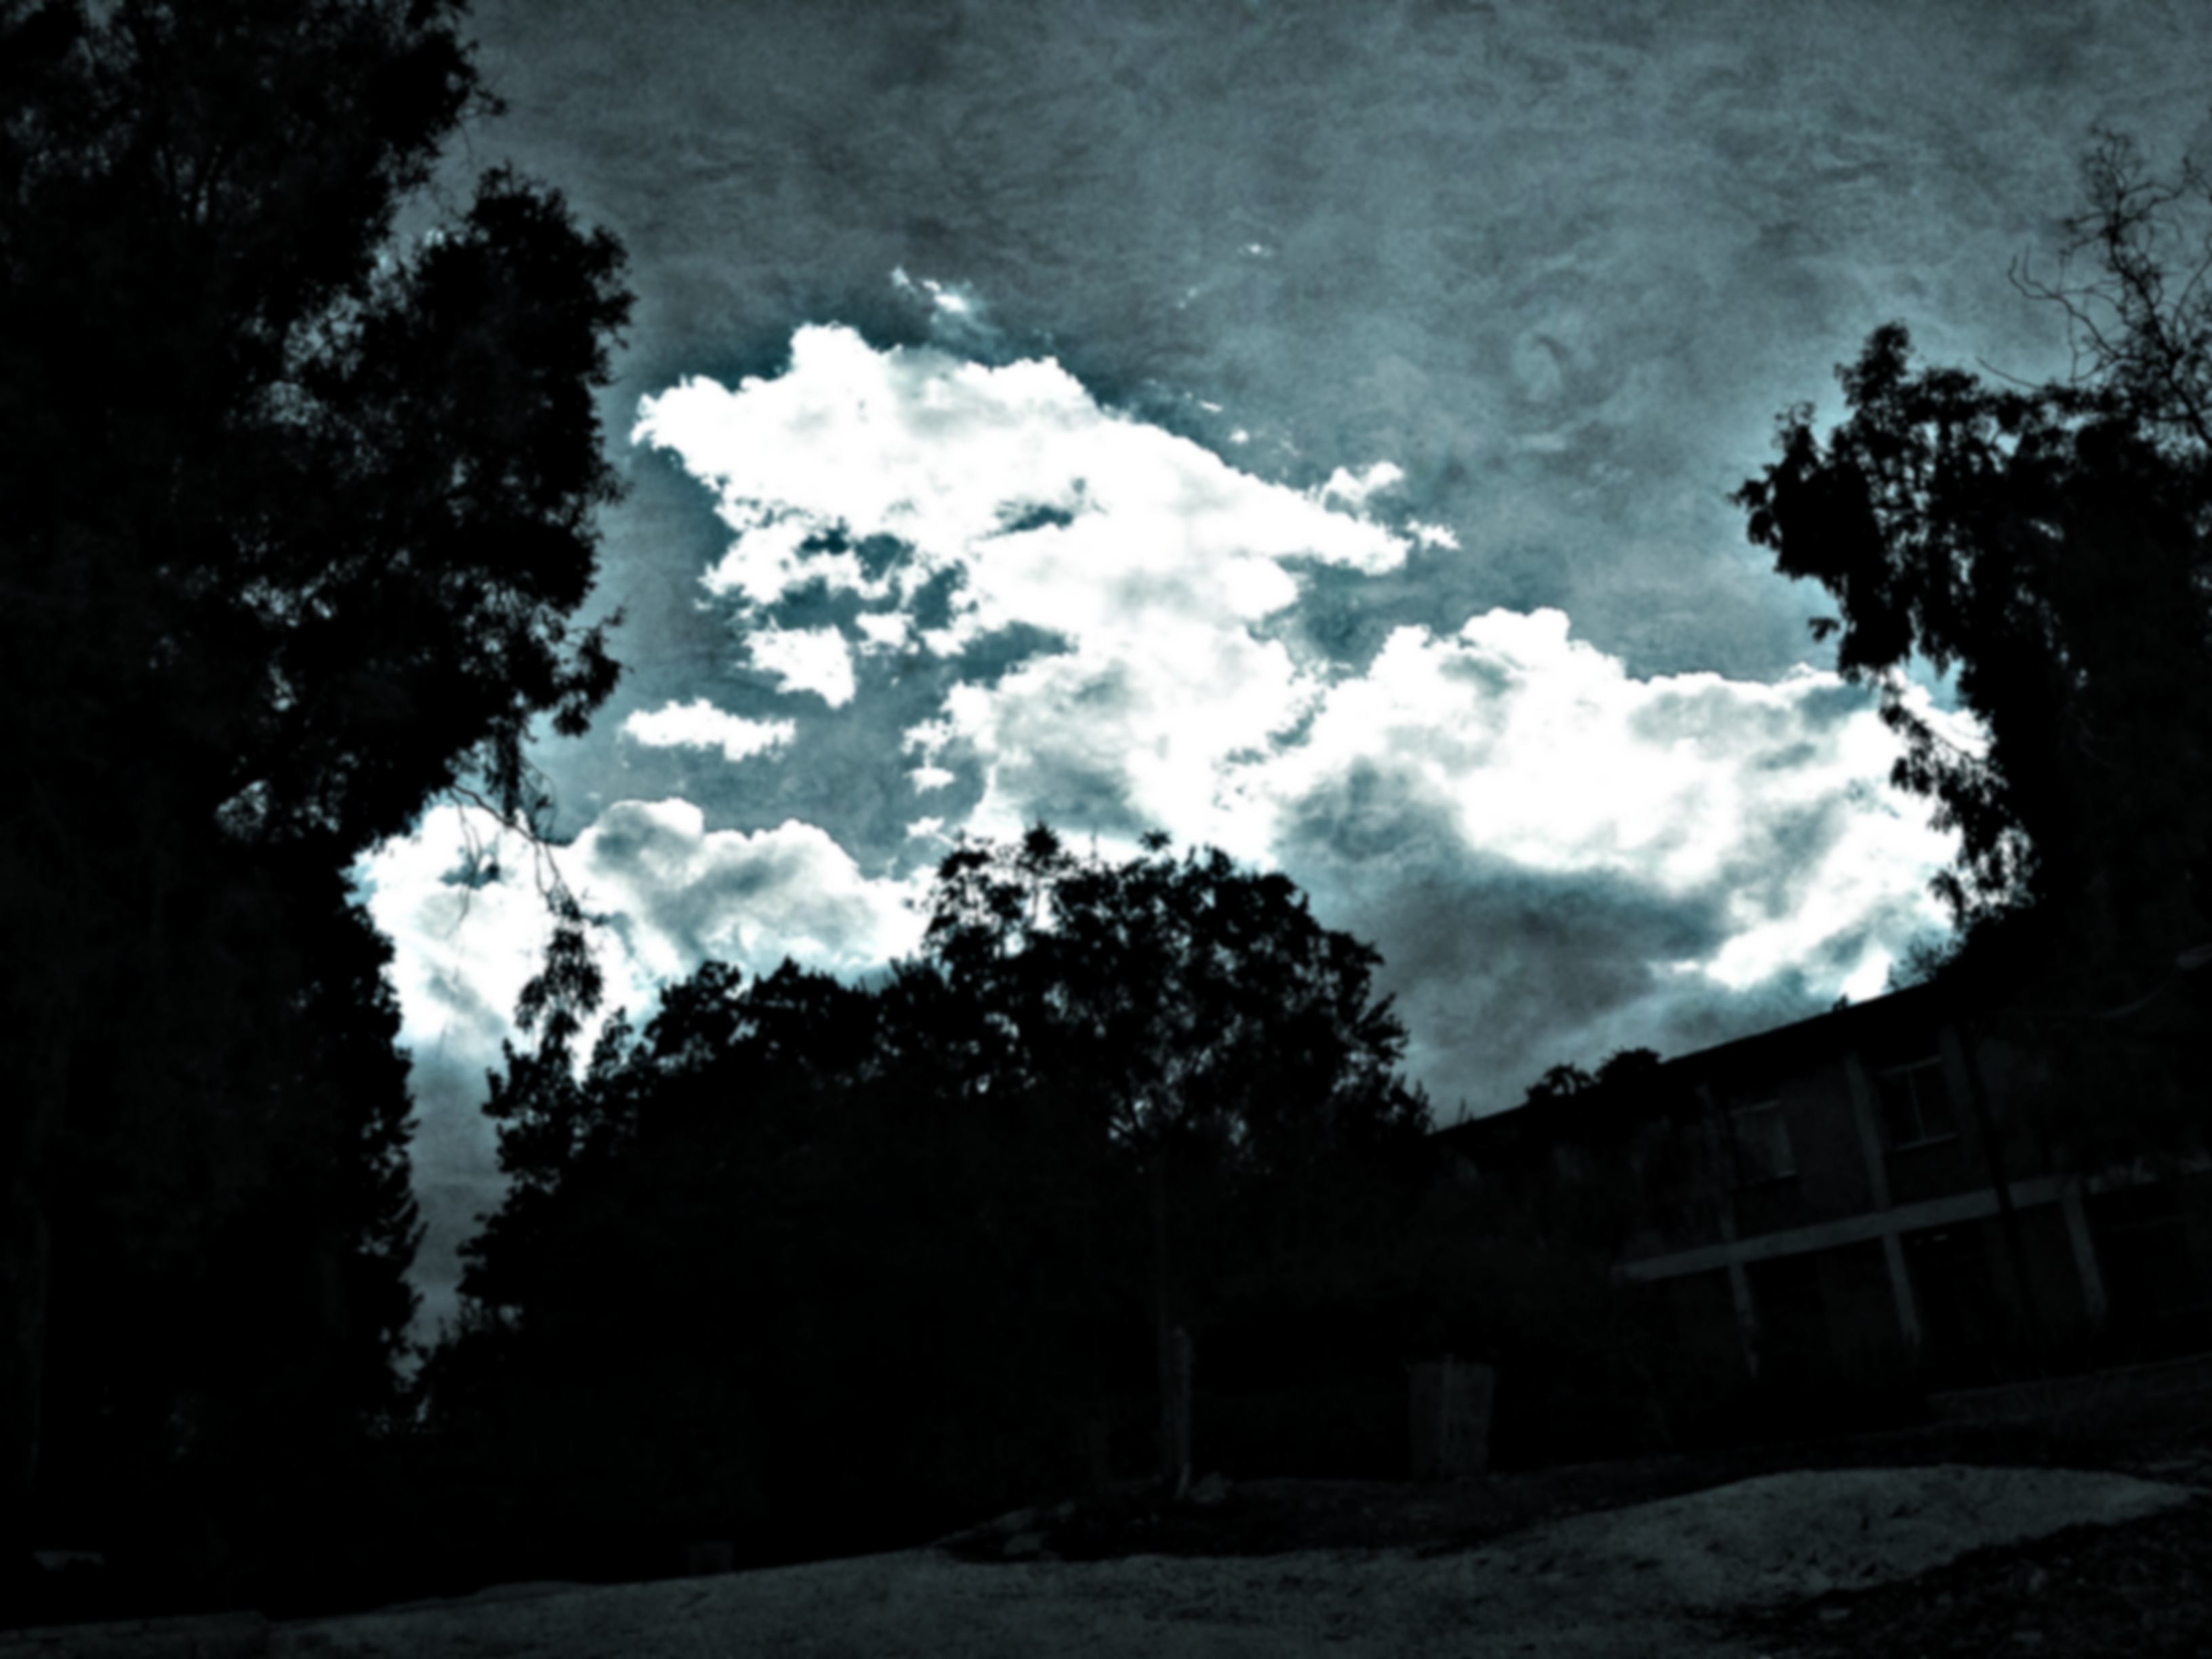
tree, light, cloud, black and white, sky, sunlight, atmosphere, weather, darkness, monochrome, meteorological phenomenon, monochrome photography